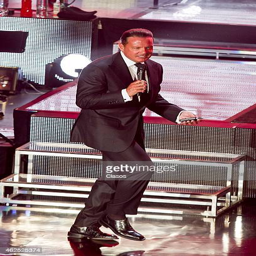
latin pop artist performs during a concert